United Kingdom Carrier Strike Group 21

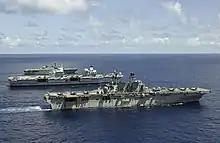
HMS "Queen Elizabeth" alongside and on 24 August 2021.

Initially after leaving Portsmouth on the 22 May, the group straight away entered into another major NATO exercise – Exercise Steadfast Defender. Between 20 and 28 May in the Eastern Atlantic Ocean off the coast of Portugal, the maritime element of the exercise included 18 vessels from 11 different nations, and was directed from the newly raised Joint Force Command Norfolk based on board the . The exercise included the carrier strike group and the USS "Iwo Jima" Amphibious Ready Group, along with both Standing NATO Maritime Group 1 and 2.